Caldecott Foundation

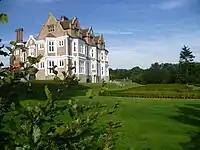
Charlton Court in East Sutton, Caldecott's home from 1917 to 1924

The continued German bombing of London and subsequent condemnation of the St Pancras building by the local council in 1917 led the Caldecott Community to move with its teachers and children to Charlton Court, a large country house near Maidstone. In the process it became the first co-educational boarding school in the UK for working-class children. When the lease on Charlton Court expired in 1924, the school moved to another country house in Goffs Oak, a village in Hertfordshire and remained there for the next eight years. During its time there the community increasingly took in distressed and vulnerable children whose family lives had been disrupted by death, illness, and divorce.